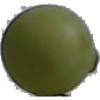
Label: Grape White 4